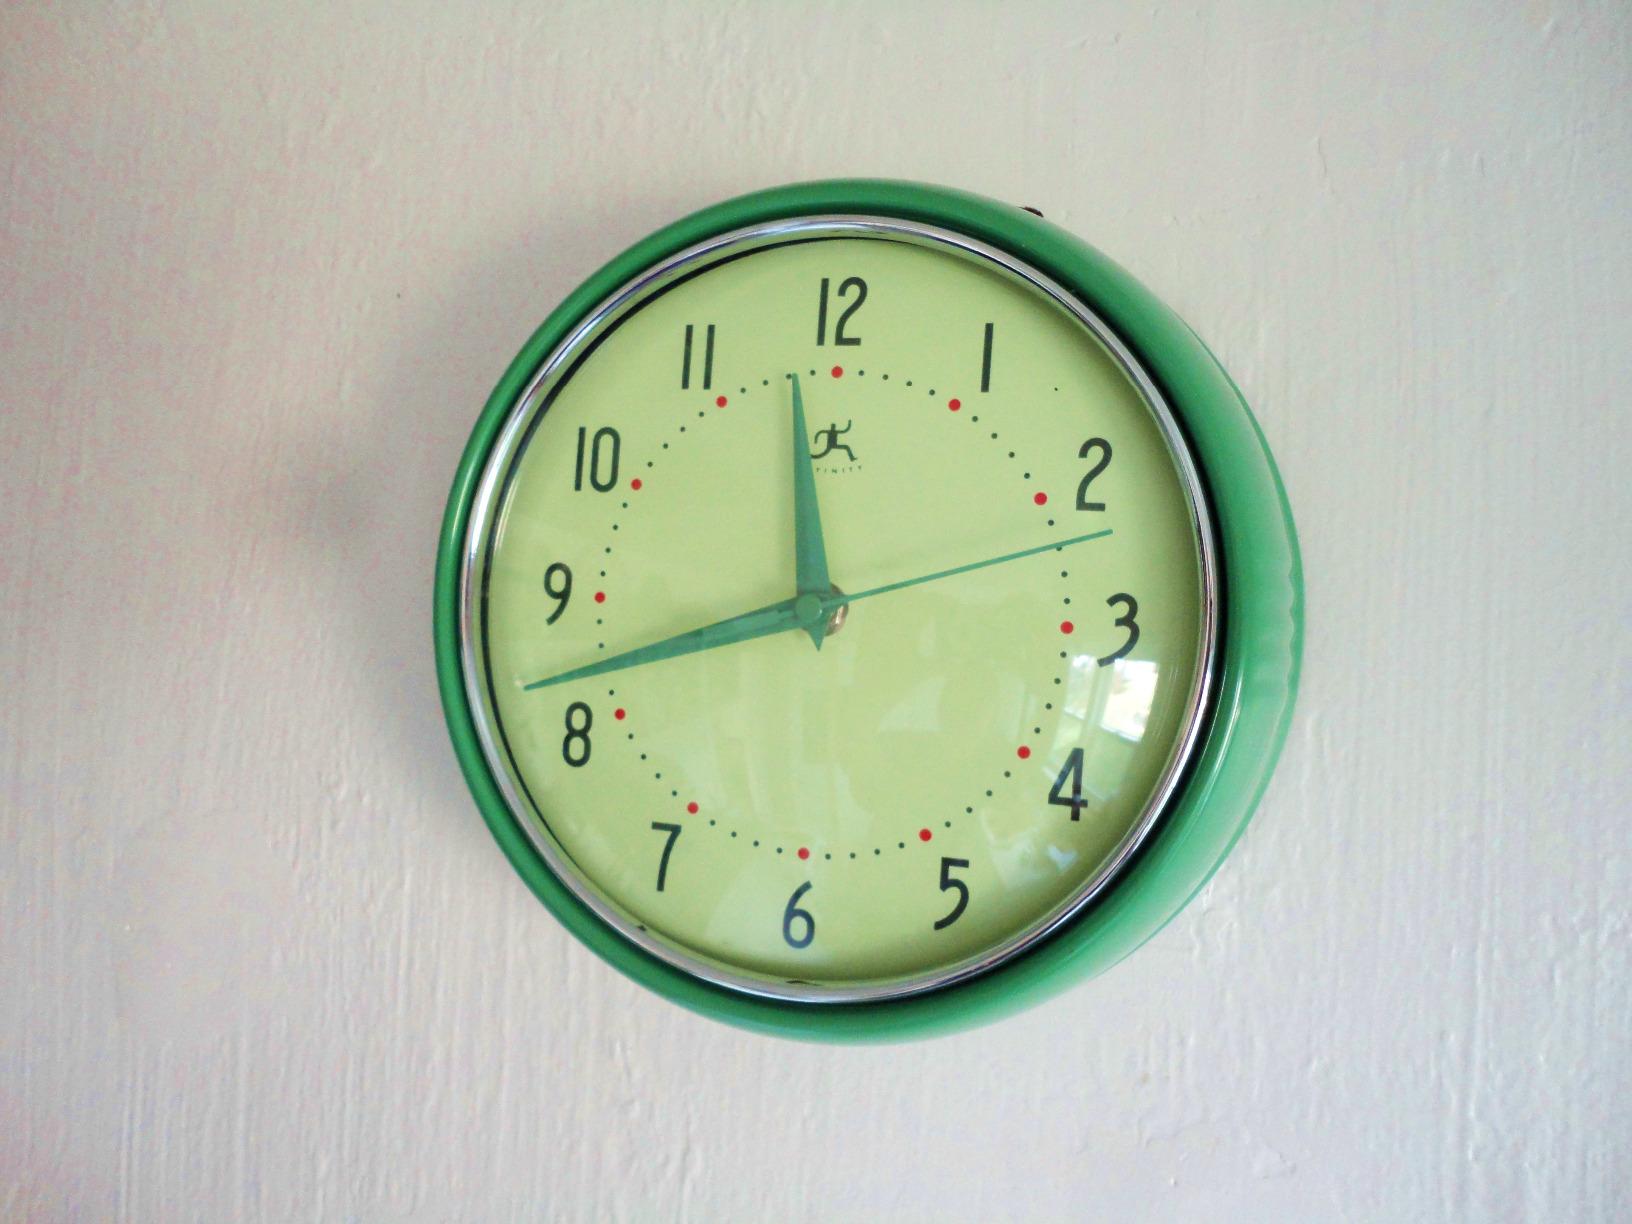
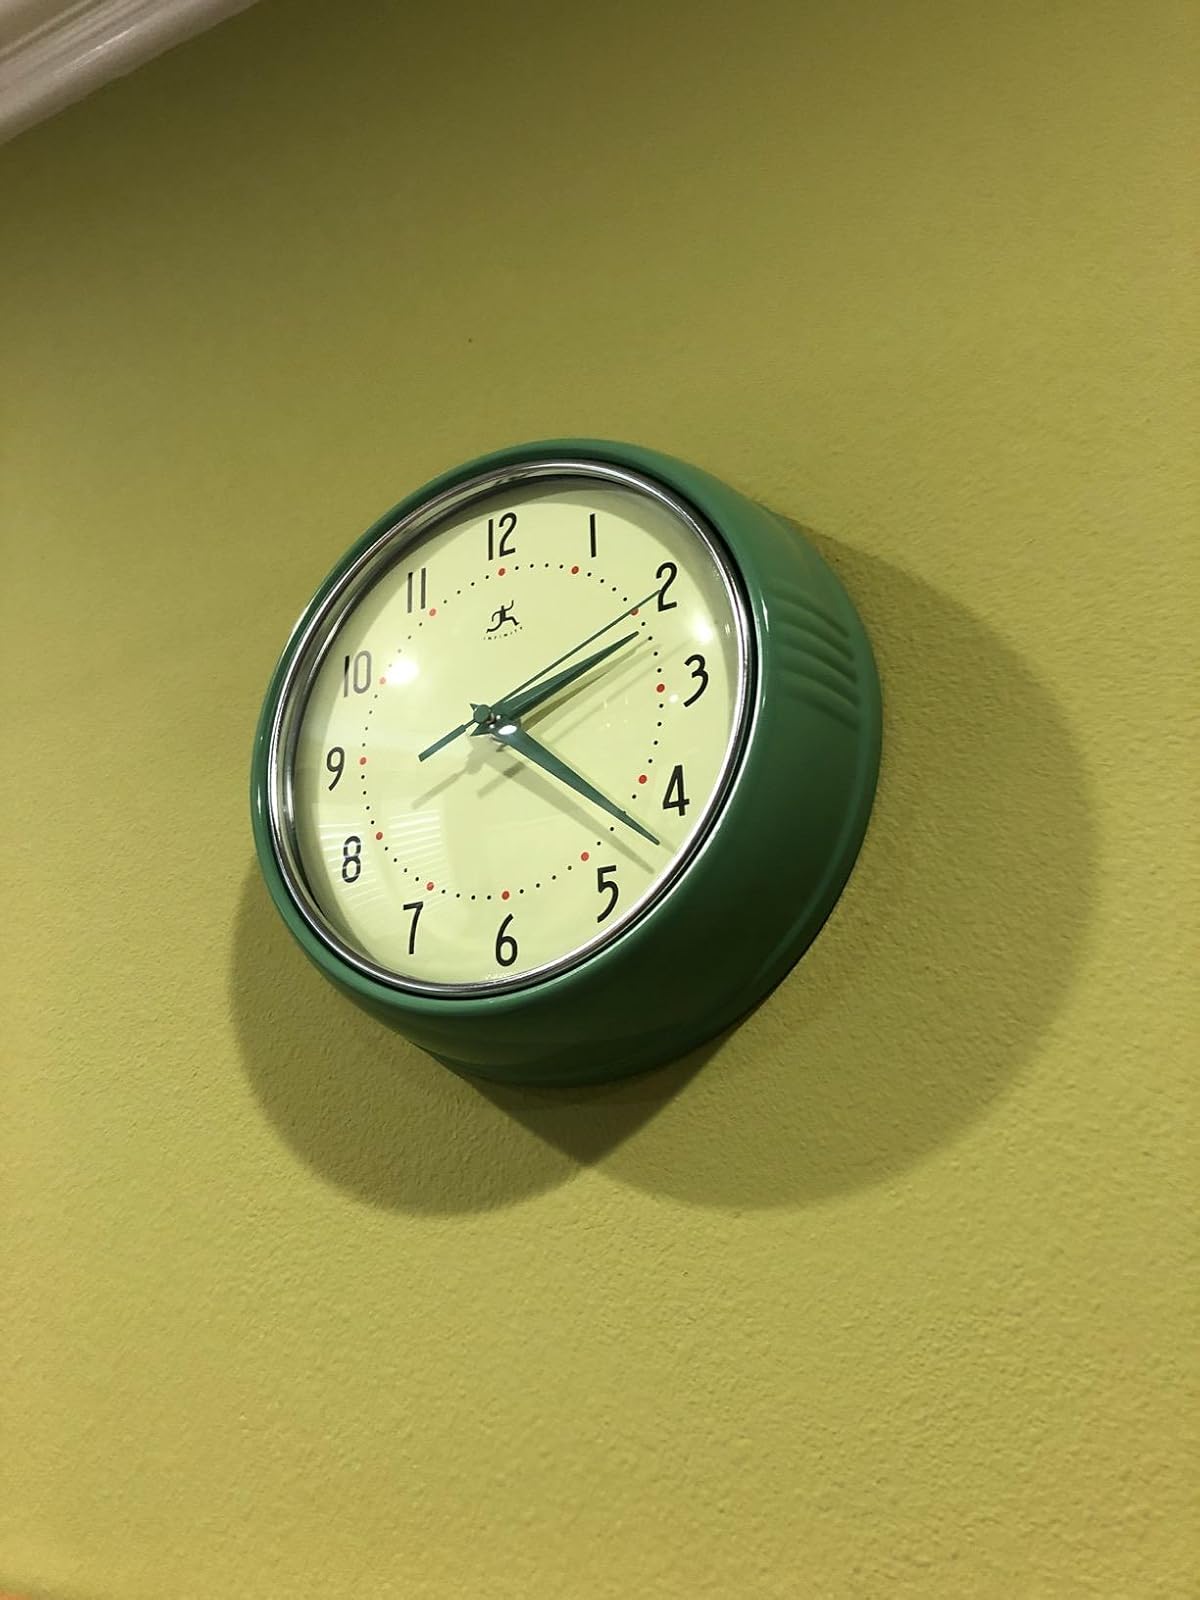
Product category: clock
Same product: yes